Coombe Abbey

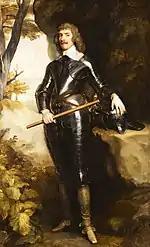
Lieutenant General William Craven,1st Earl Craven

During the Craven ownership, the abbey was extensively developed, with various buildings added, such as the west wing in 1677. The first owner was the son of Lady Elizabeth Craven Lieutenant General William Craven, 1st Earl of Craven.